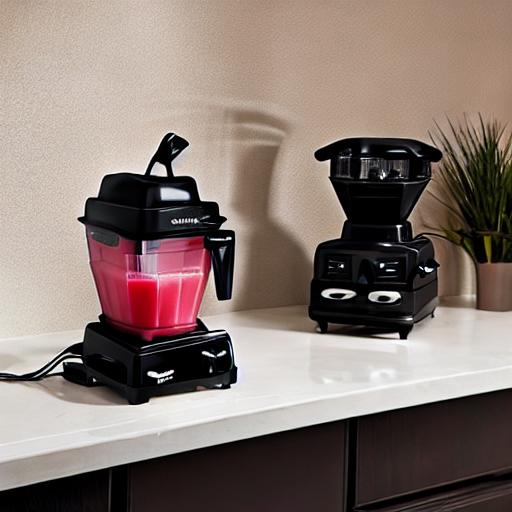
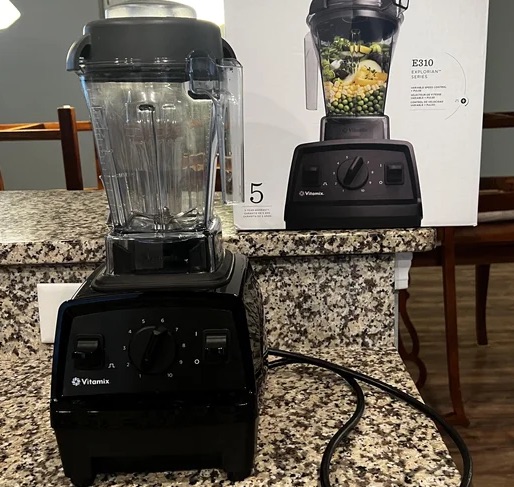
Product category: items_blender
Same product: no